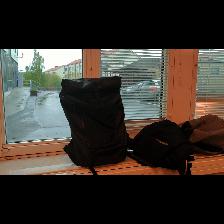
Label: NonHuman